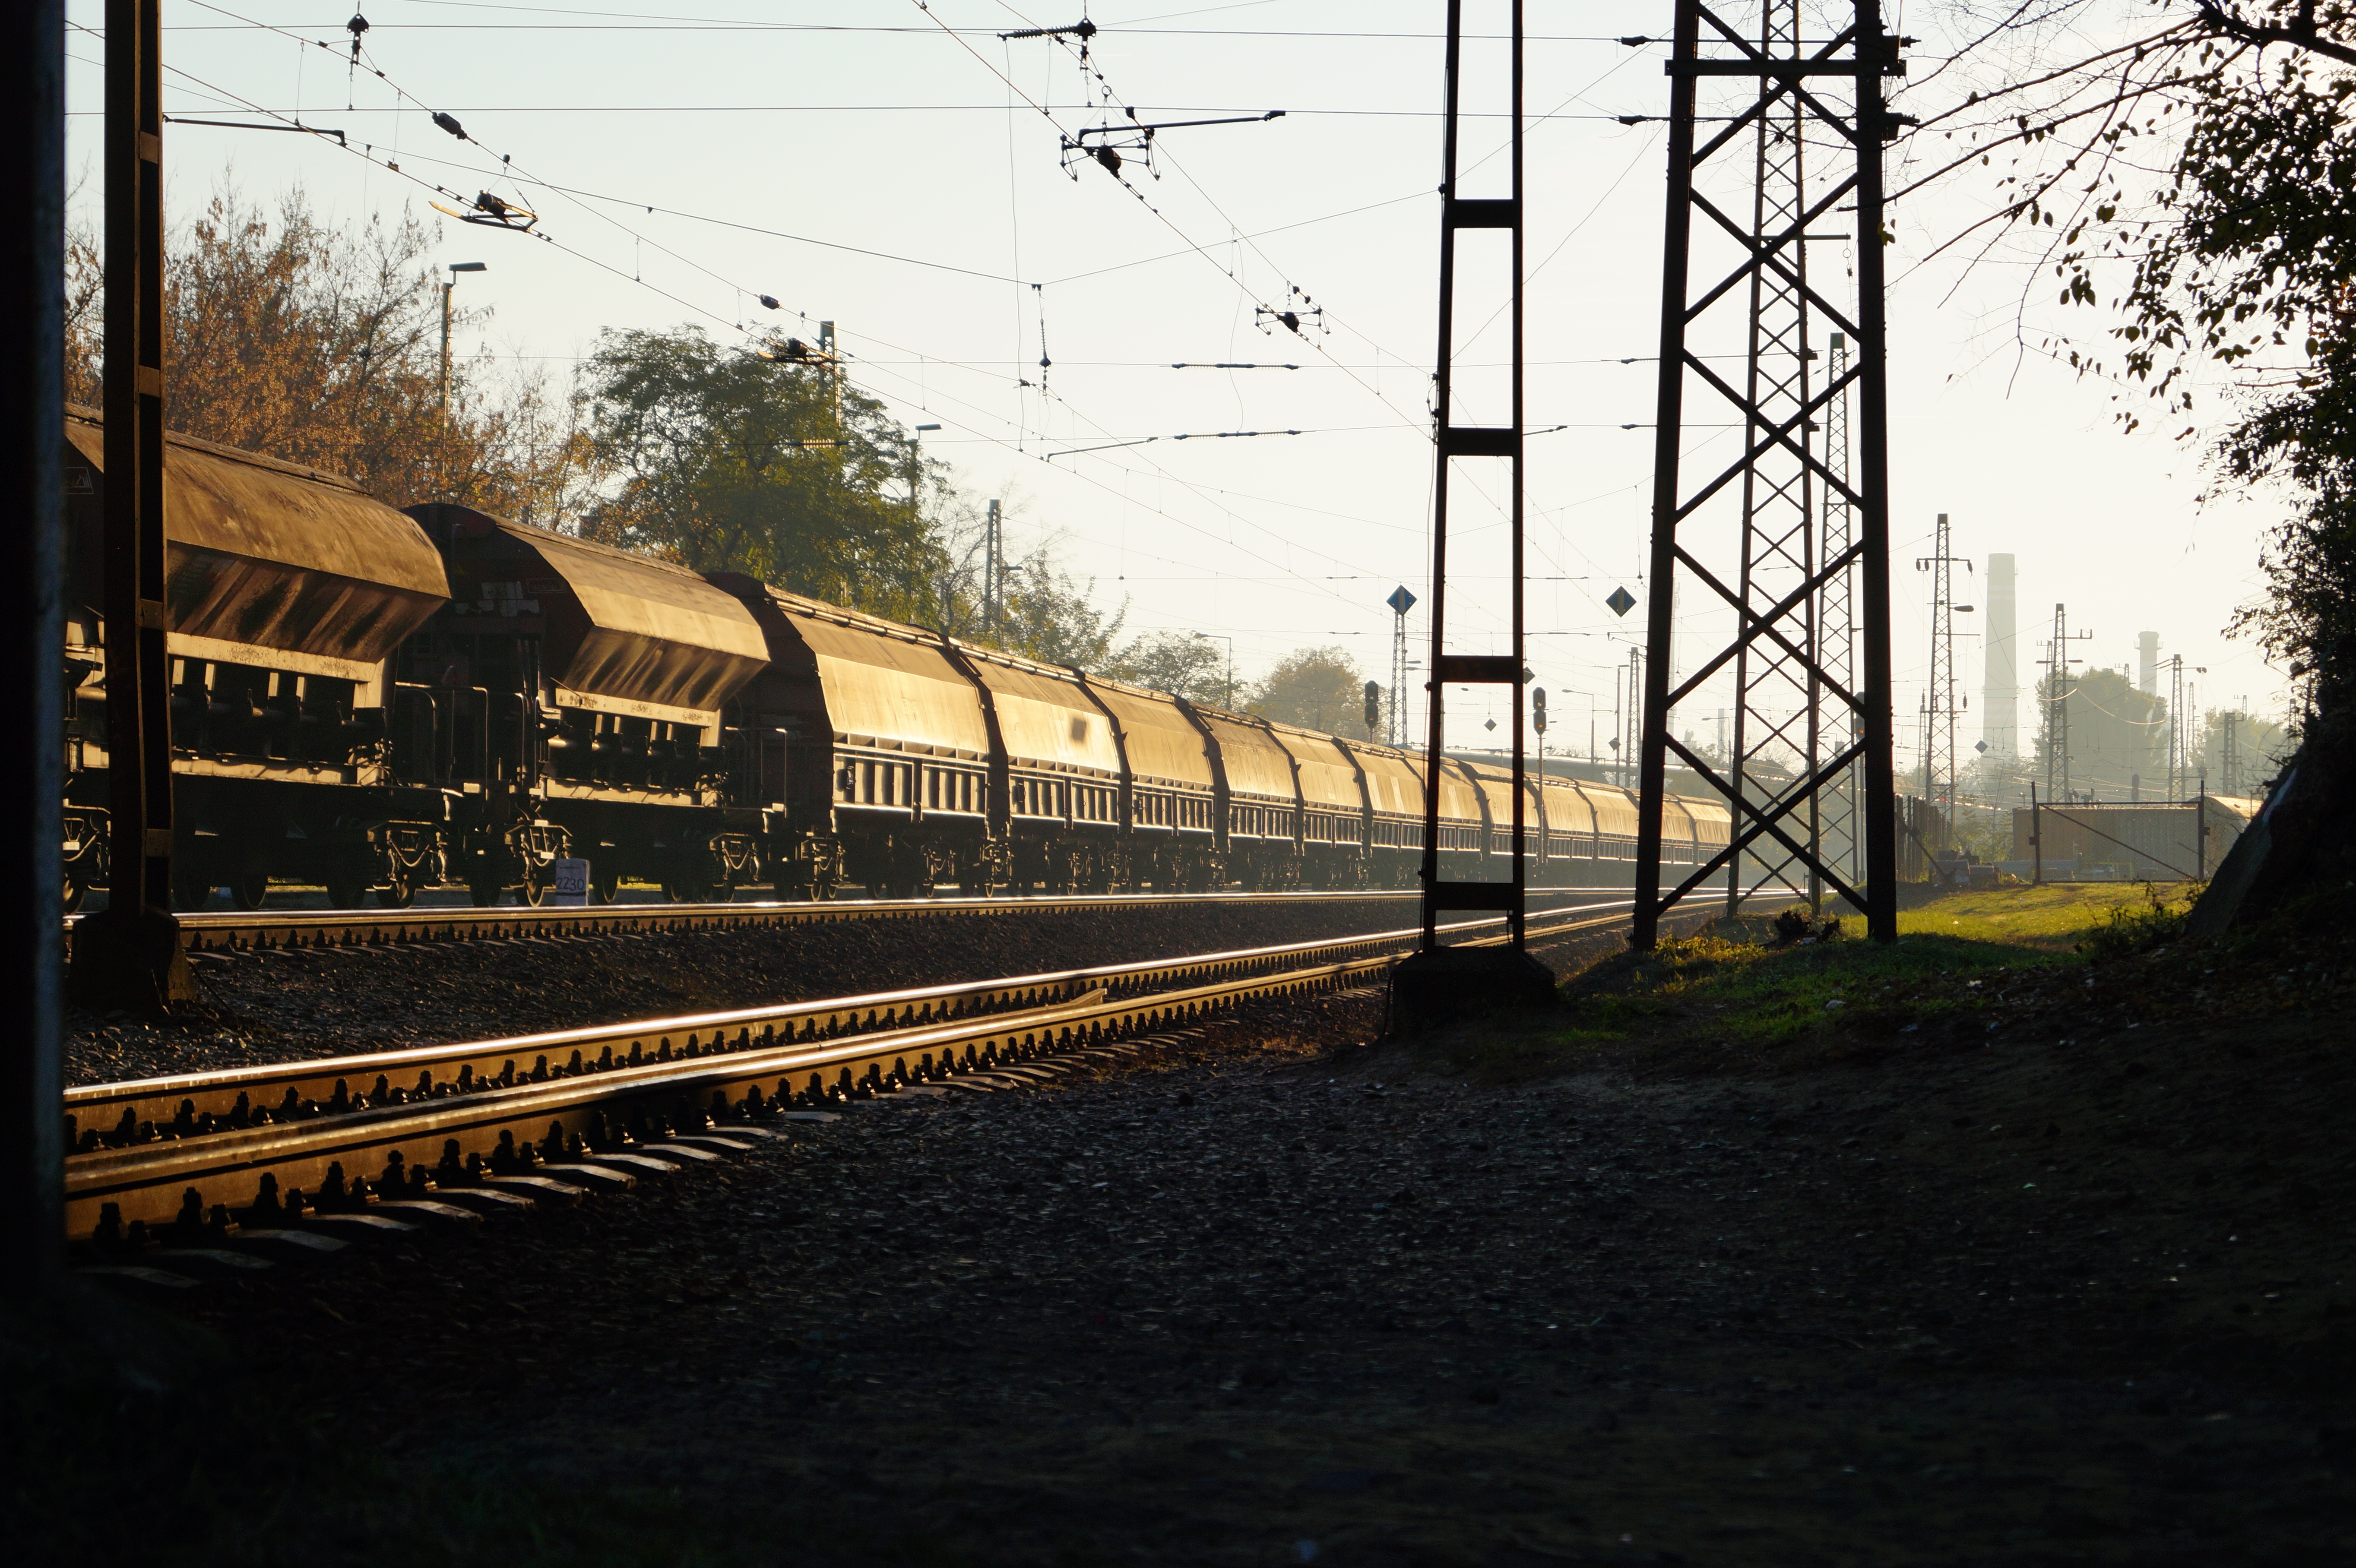
sun, track, railway, railroad, sunset, wagon, rail, train, transport, line, vehicle, industry, electricity, cargo, wait, trade, rail transport, deliver, freight tracks